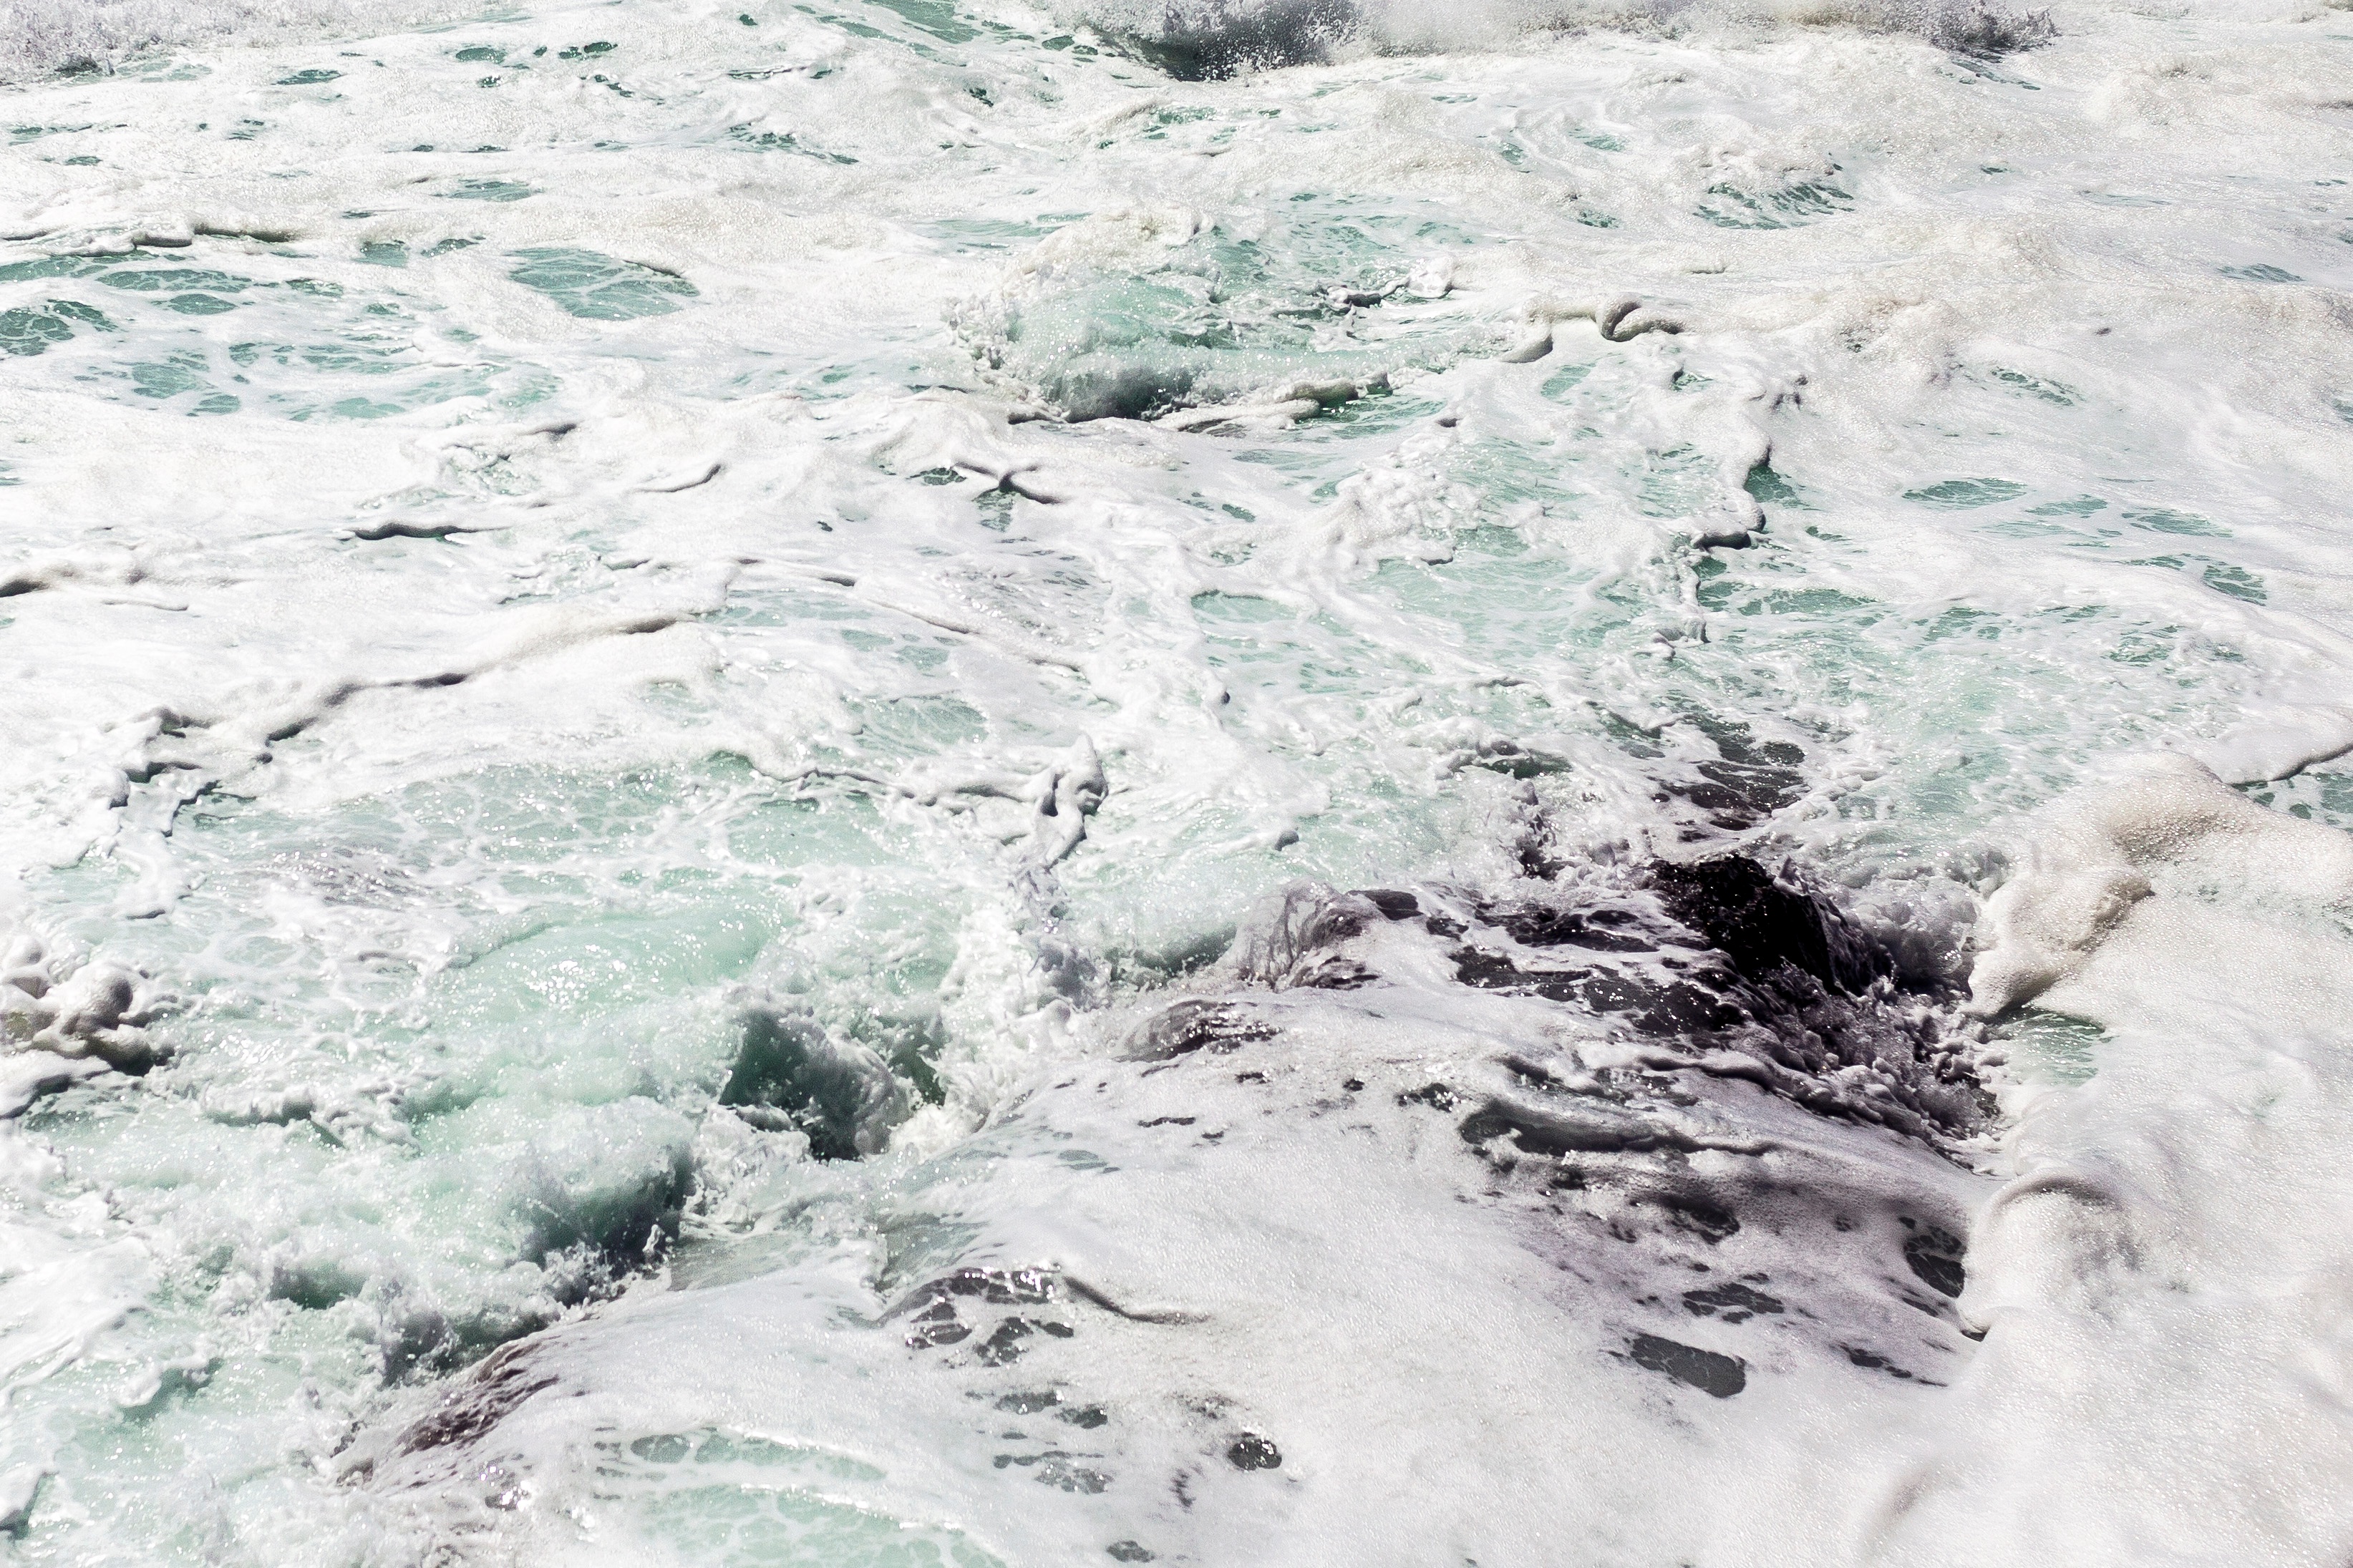
sea, coast, ocean, wave, rapid, arctic ocean, geological phenomenon, wind wave